Chris Minns

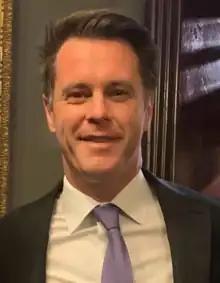
Minns in 2019

In March 2016 a reshuffle of the shadow ministry following the resignation of Linda Burney resulted in Minns being appointed Shadow Minister for Water, replacing Mick Veitch.